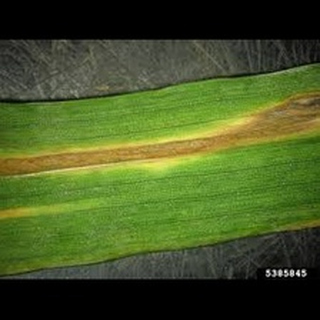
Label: wheat_leaf_blight